Globular cluster

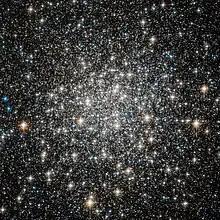
Messier 10 lies about 15,000 light-years from Earth, in the constellation of Ophiuchus.

Models of globular clusters predict that core collapse occurs when the more massive stars in a globular cluster encounter their less massive counterparts. Over time, dynamic processes cause individual stars to migrate from the center of the cluster to the outside, resulting in a net loss of kinetic energy from the core region and leading the region's remaining stars to occupy a more compact volume. When this gravothermal instability occurs, the central region of the cluster becomes densely crowded with stars, and the surface brightness of the cluster forms a power-law cusp. A massive black hole at the core could also result in a luminosity cusp. Over a long time, this leads to a concentration of massive stars near the core, a phenomenon called mass segregation.